Chelsea Light Moving (album)

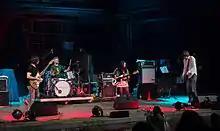
Chelsea Light Moving performing at the Traumzeit-Festival in Duisburg, Germany on June 23, 2013.

"Chelsea Light Moving" was released on March 5, 2013 on Matador Records. It was made available as on CD, LP and digital download. The LP pressing of the album omitted two tracks featured on both the CD and download versions of the album; "heavenmetal" and "Communist Eyes", which were included as a separate bonus 7" with retail copies of the album. Prior to its official release, NPR made "Chelsea Light Moving" available for online stream on February 25, 2013. Three singles were released from "Chelsea Light Moving": "Burroughs", released on June 22, 2012, "Groovy & Linda", released on July 10, 2012, and "Frank O'Hara Hit", released on July 25, 2012. All of the album's singles were made available as free MP3 downloads from Matador Records official blog.